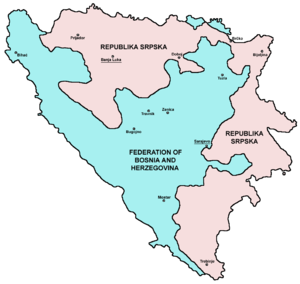
Daytonaftalen
Daytonaftalen, også kendt som Paris Protokollen eller Dayton-Paris aftalen er betegnelse for den fredsaftale der satte en stopper for den tre et halvt år lange Bosniske krig i Bosnien-Hercegovina, en af krigene i Jugoslavien. Fredsaftalen blev indgået under en fredskonference på Wright-Patterson Air Force Base nær Dayton, Ohio i perioden 1. – 21. november 1995. Rent formelt blev aftalen efterfølgende underskrevet i Paris den 14. december 1995.